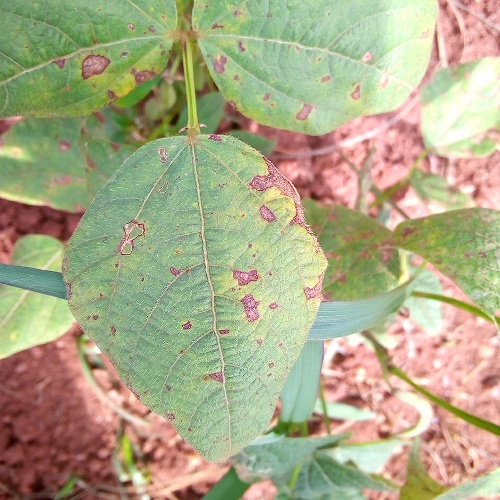
Leaf condition: angular_leaf_spot